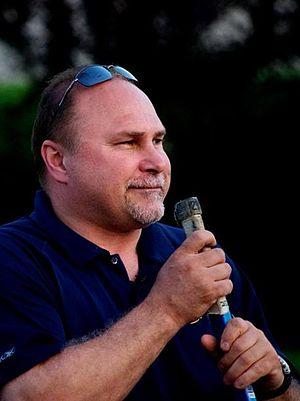
Cette page concerne des événements d'actualité qui se sont produits durant l'année 1962 dans la province canadienne du Manitoba.
Barry Trotz, né le 15 juillet 1962 à Winnipeg au Manitoba au Canada, est un entraîneur canadien de hockey sur glace. Il a été le premier entraîneur de l'histoire des Predators de Nashville, de 1998 à 2014.